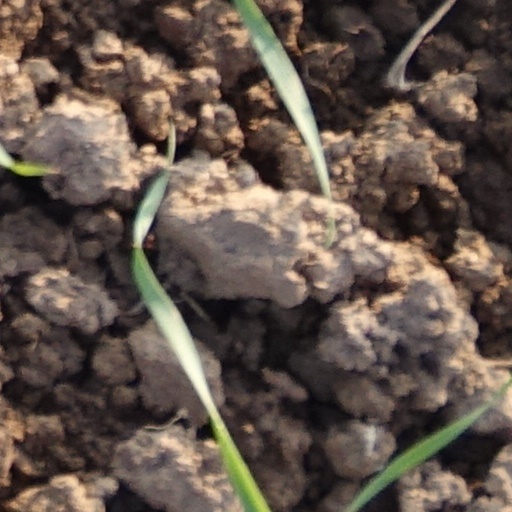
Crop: wheat